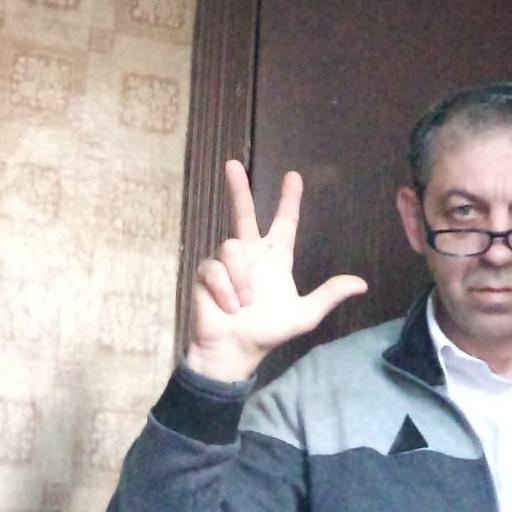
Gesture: three2